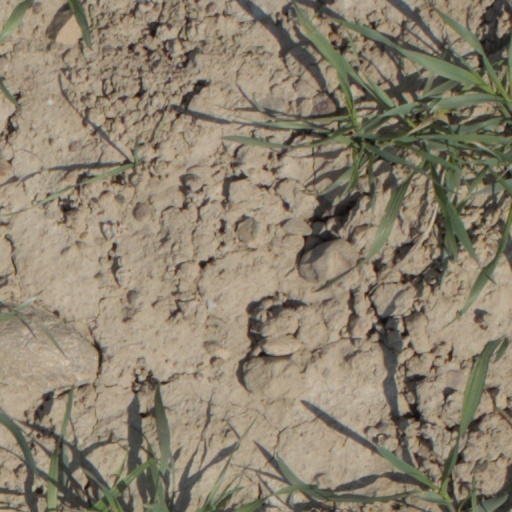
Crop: wheat